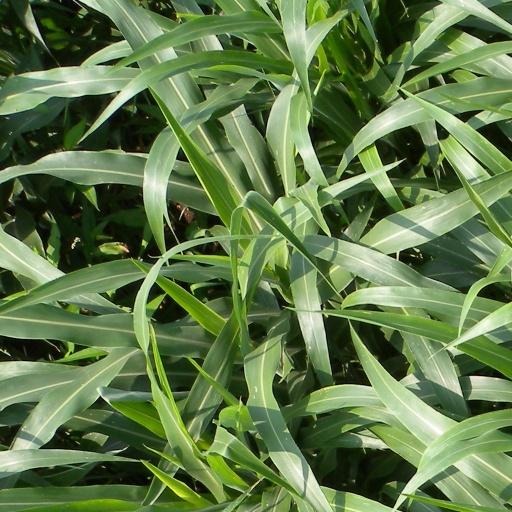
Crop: sorghum